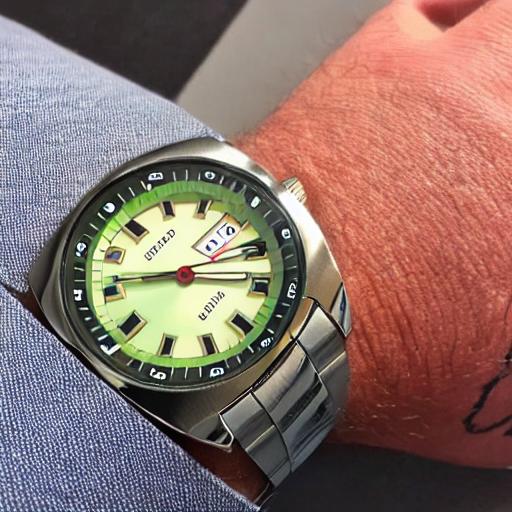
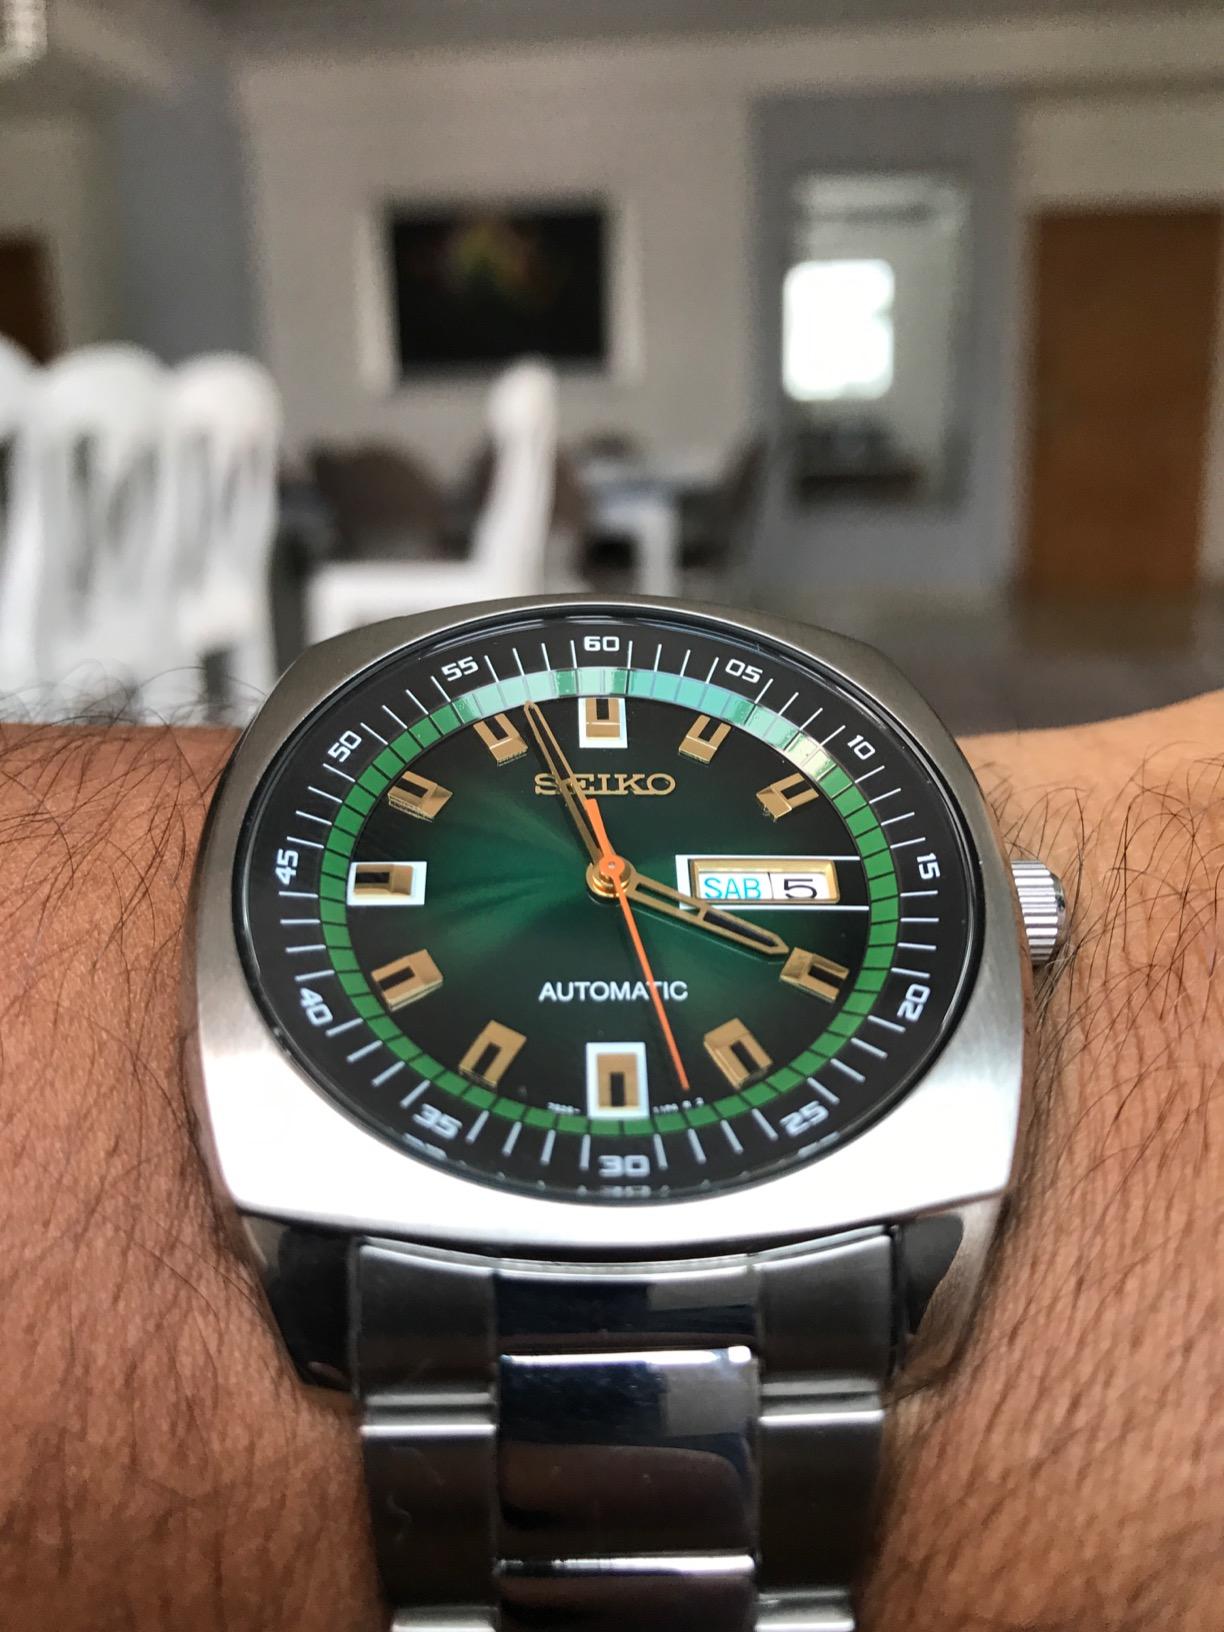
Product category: accessories_watch
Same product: no